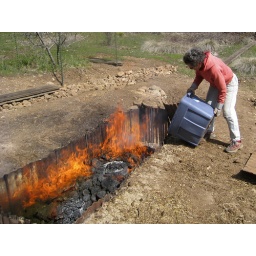
Adding pine cones to a pit firing. Ceramics fired with wood, cow pies, pine cones and various chemicals.Photo by flo